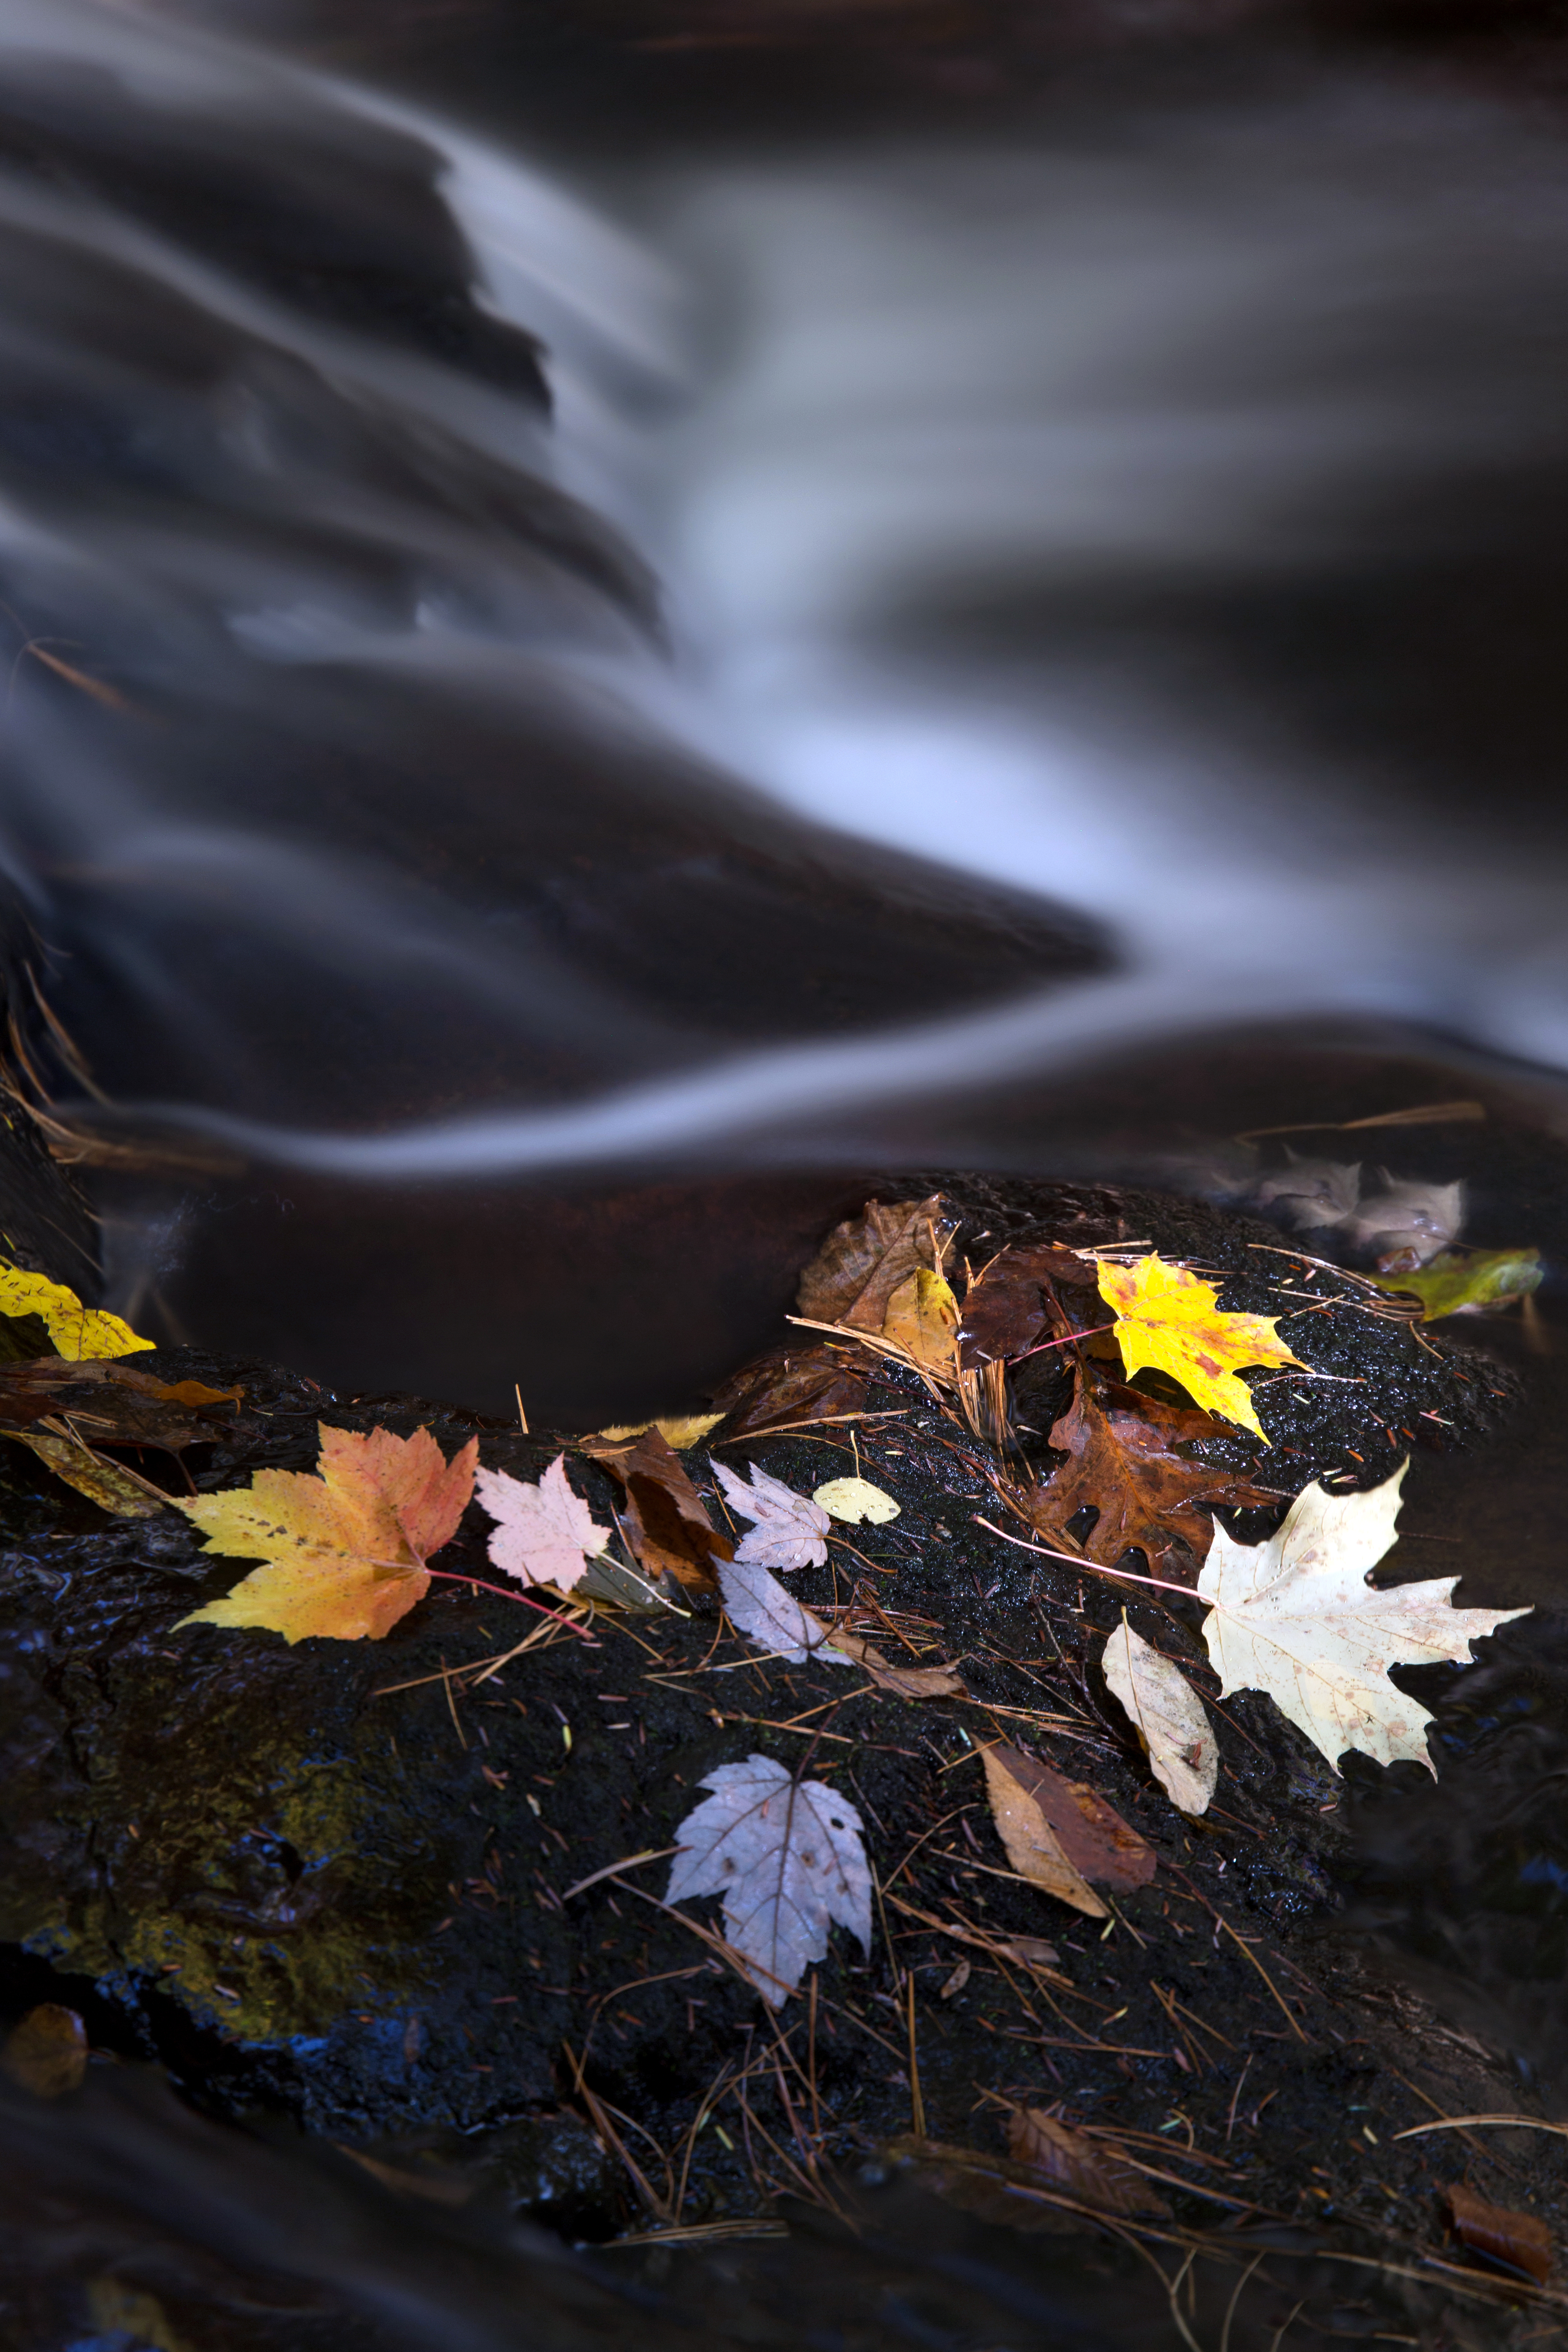
leaf, yellow, autumn, tree, brown, sky, water, deciduous, soil, plant, branch, maple leaf, Tints and shades, forest